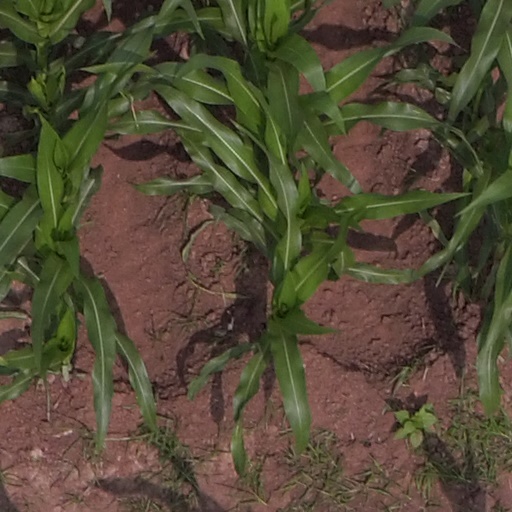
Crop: maize; corn